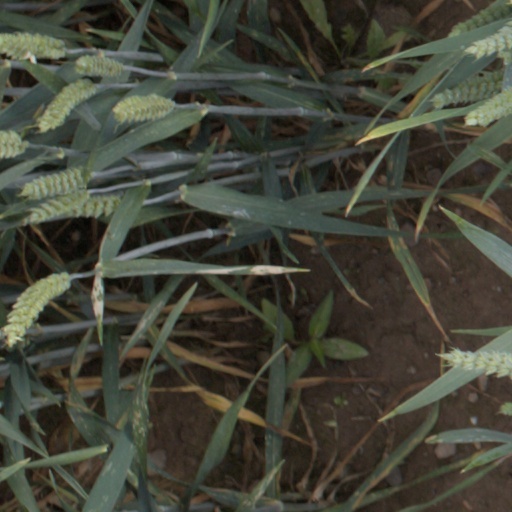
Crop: wheat